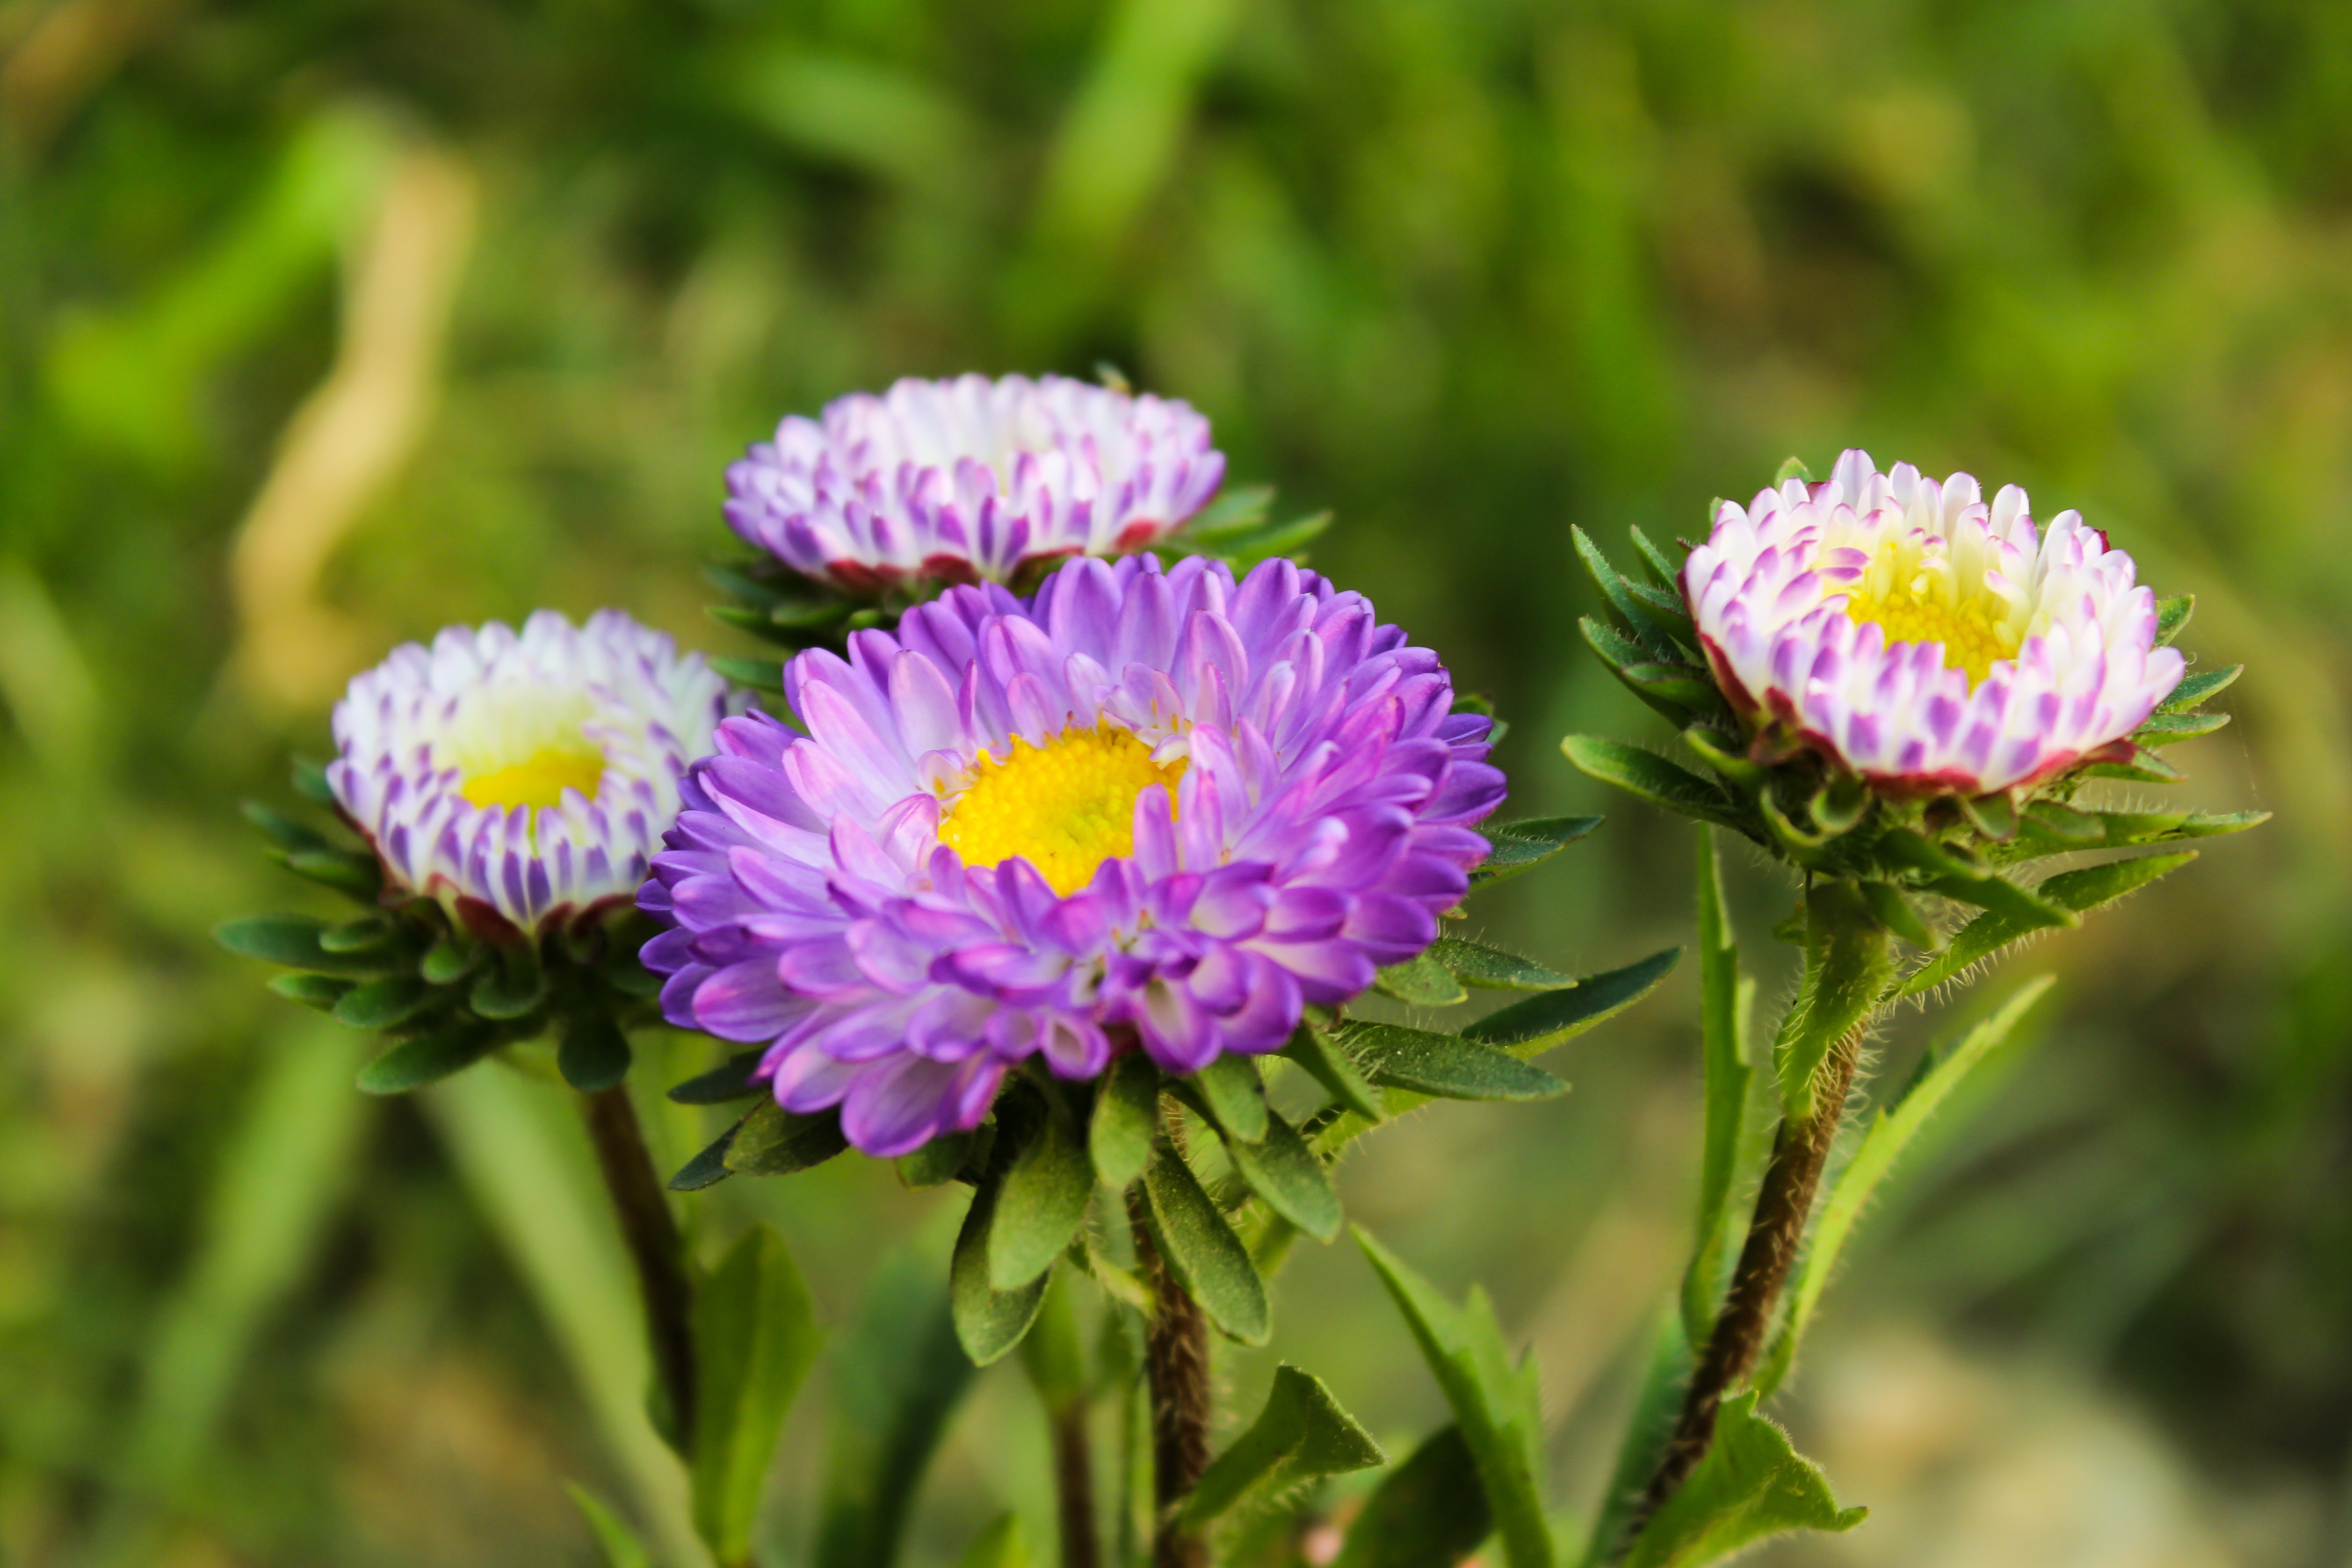
plant, field, meadow, flower, petal, daisy, botany, blooming, flora, wildflower, aster, thistle, macro photography, flowering plant, daisy family, annual plant, land plant, marguerite daisy